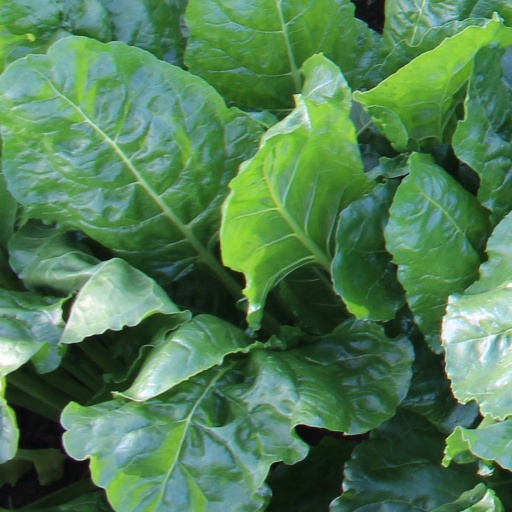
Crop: sugar beet